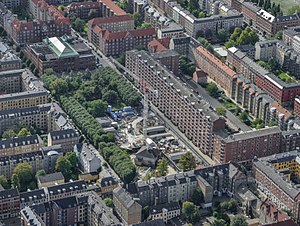
Aksel Møllers Have
Luftfoto af Aksel Møllers Have med metrobyggeplads.
Aksel Møllers Have er en vej og en park, som ligger ud til Godthåbsvej på Frederiksberg. Kvarteret blev 15. november 1965 opkaldt efter den tidligere borgmester på Frederiksberg Aksel Møller efter at have heddet Godthåbs Have siden 1943. Den røde beboelsesejendom vest for parken har bevaret navnet Godthåbs Have. Mellem 1918 og 1943 gik en del af parken under navnet Yrsa Plads efter den nærliggende Yrsavej. Navnet Yrsa Plads har siden 2016 været brugt om pladsen mellem Dybbølsgade, Skelbækgade, Ingerslevsgade og Dybbølsbro.